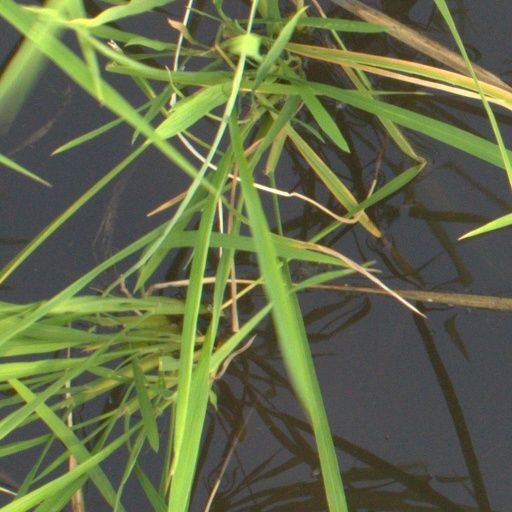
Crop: rice